Wrocław University of Science and Technology

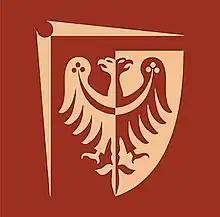

Wrocław University of Science and Technology is a technological university in Wrocław, Poland. With buildings and infrastructures dispersed throughout the city, its main facilities are gathered at a central location near Plac Grunwaldzki, alongside the Oder river. It operates three regional branches in Jelenia Góra, Legnica, and Wałbrzych. Huffington Post UK named Wrocław University of Science and Technology in the top 15 of the World’s Most Beautiful Universities Rankings.